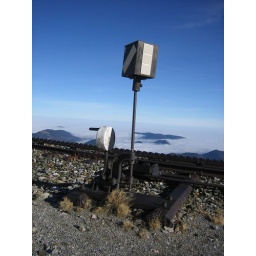
train tracks in the sky